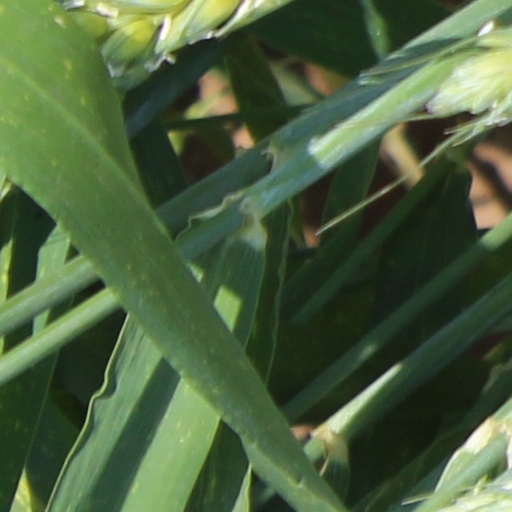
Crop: wheat